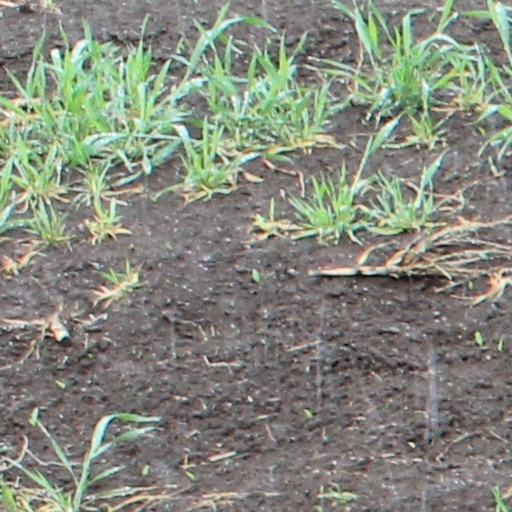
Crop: wheat